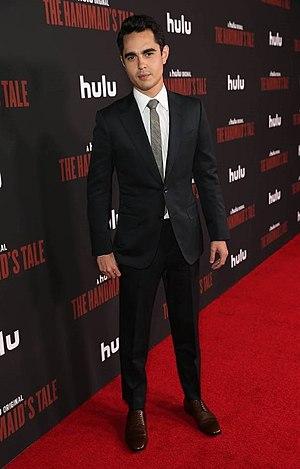
Max Minghella est un acteur et scénariste britannique, fils du réalisateur Anthony Minghella, né le 16 septembre 1985 à Hampstead.